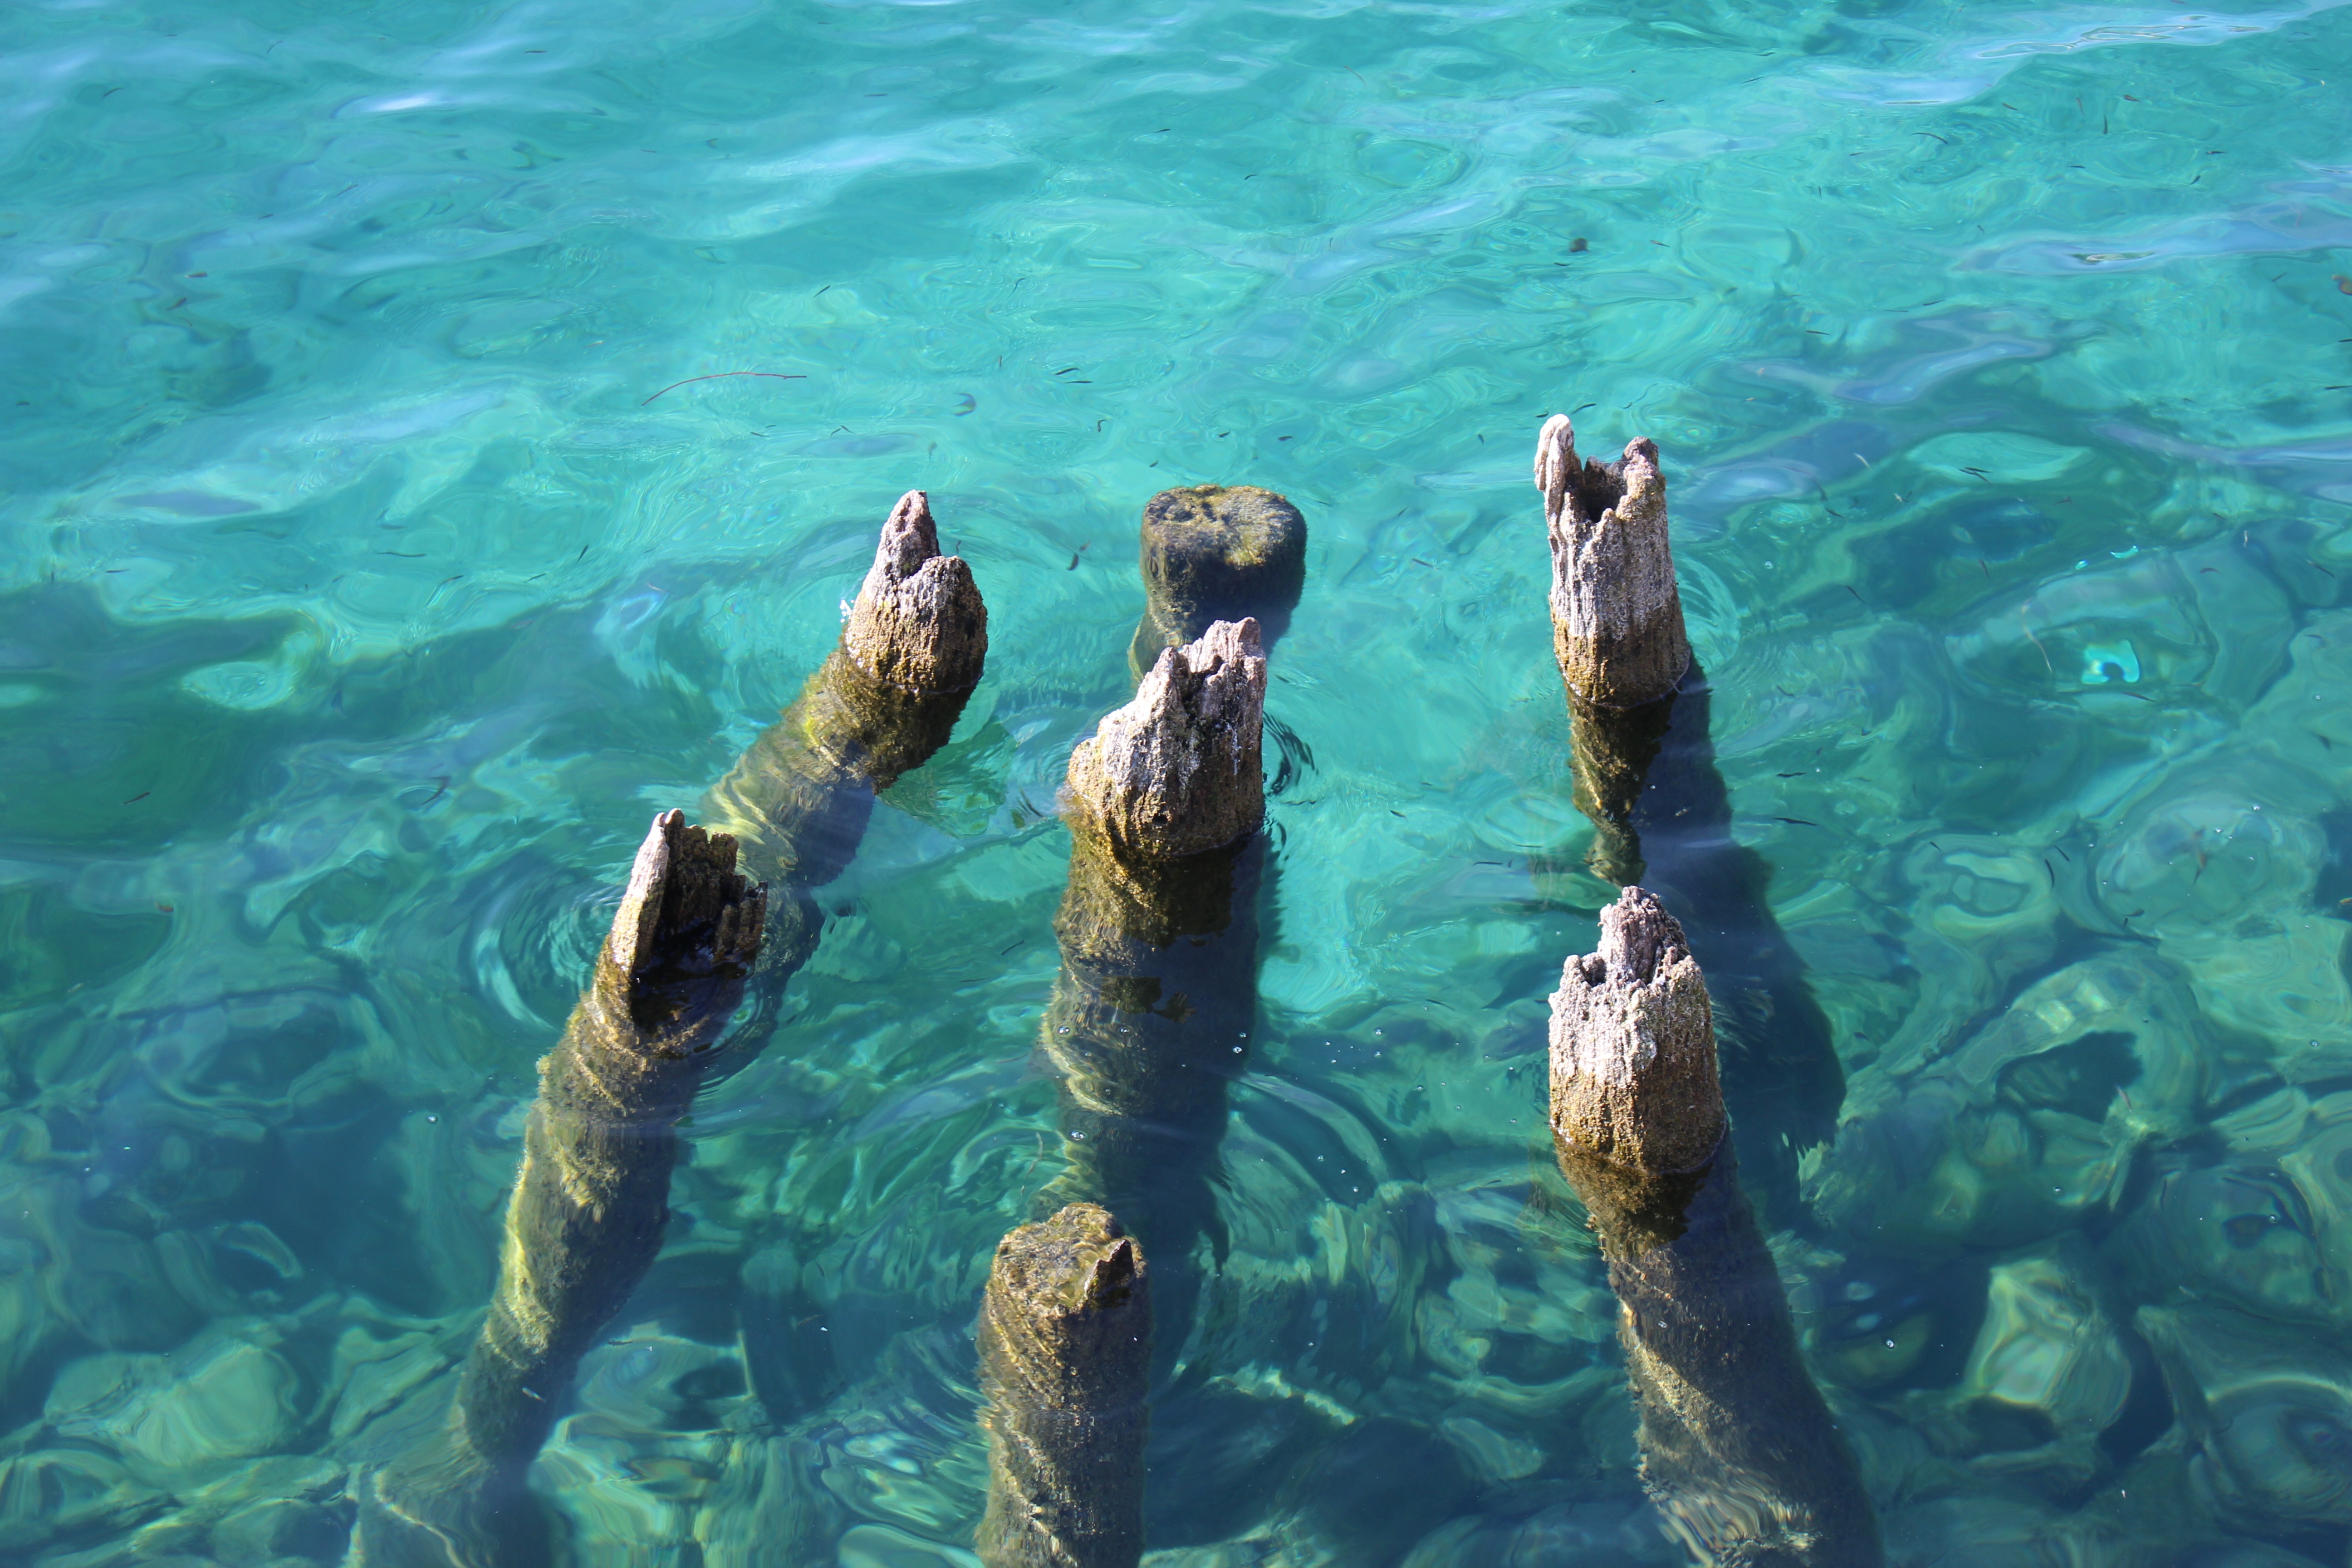
sea, ocean, underwater, biology, sea turtle, reptile, swimming, snorkeling, loggerhead, marine biology